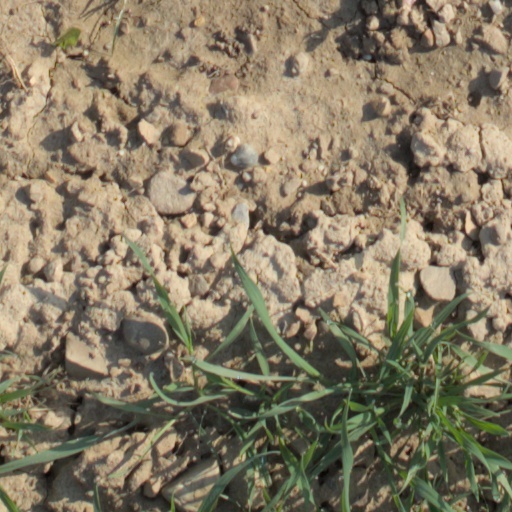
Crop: wheat